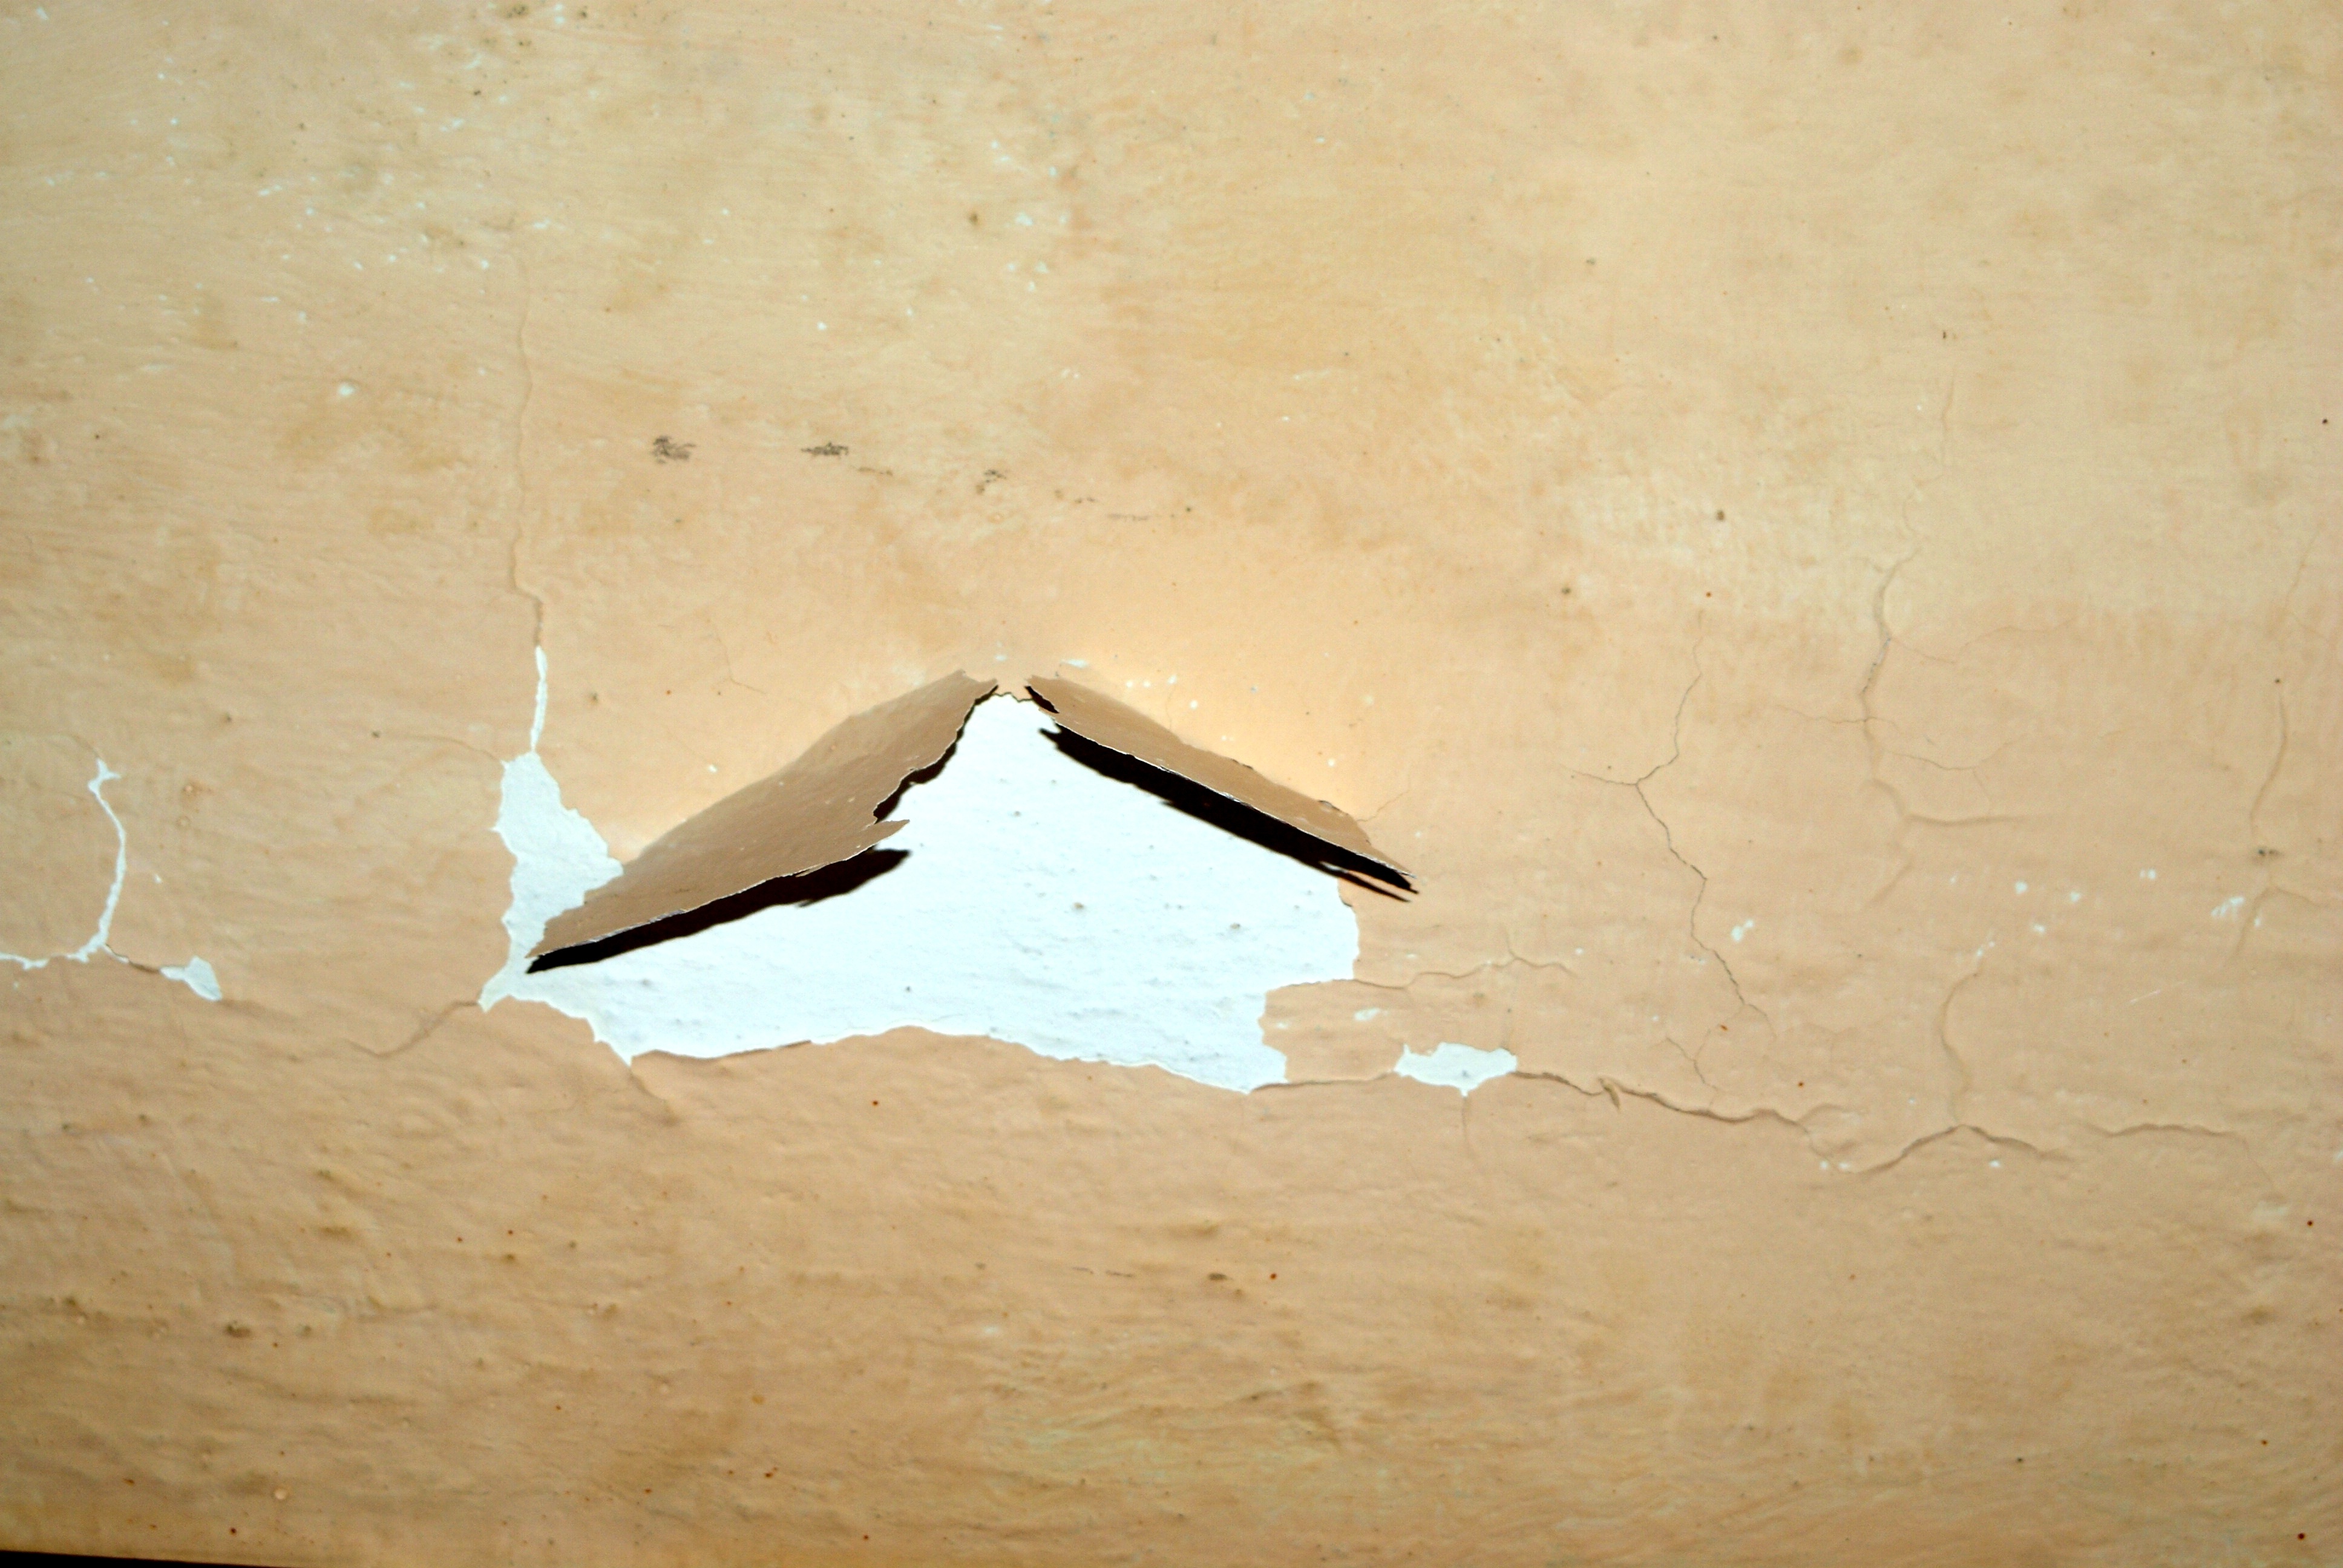
wing, light, wood, white, texture, floor, building, old, wall, ceiling, paint, lighting, material, painting, leaves, painted, shape, plaster, the background, flooring, flaky